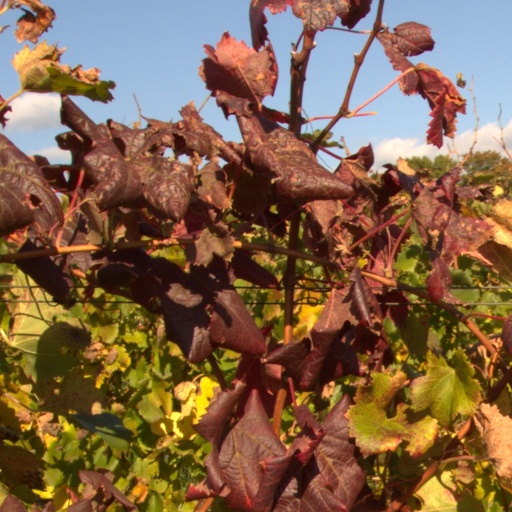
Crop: grape